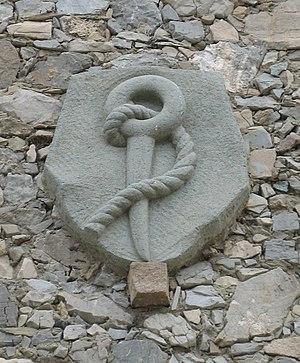
Caviglia est un patronyme d'origine italienne notamment porté par :